Burning of Washington

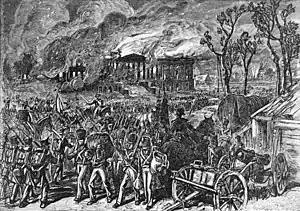
The Burning of Washington, August 1814

President James Madison, members of his government, and the military fled the city in the wake of the British victory at Bladensburg. They found refuge for the night in Brookeville, a small town in Montgomery County, Maryland, which is known today as the "United States' Capital for a Day". President Madison spent the night in the house of Caleb Bentley, a Quaker who lived and worked as a silversmith in Brookeville. Bentley's house, known today as the Madison House, still stands in Brookeville.